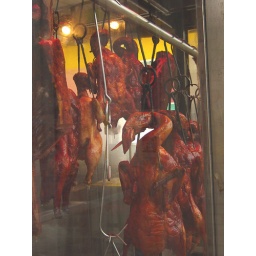
Barbque chickens and ducks hanging in a window in Chinatown.